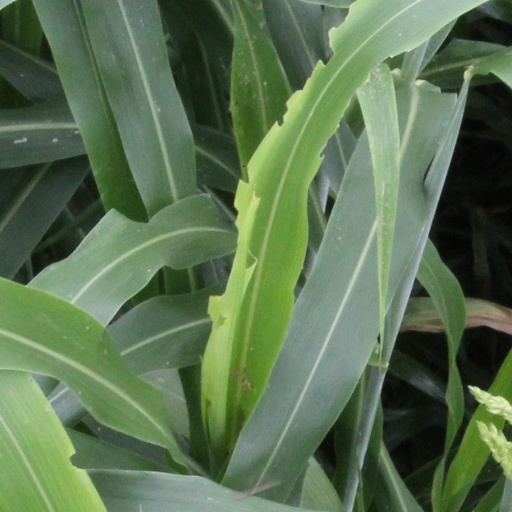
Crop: sorghum